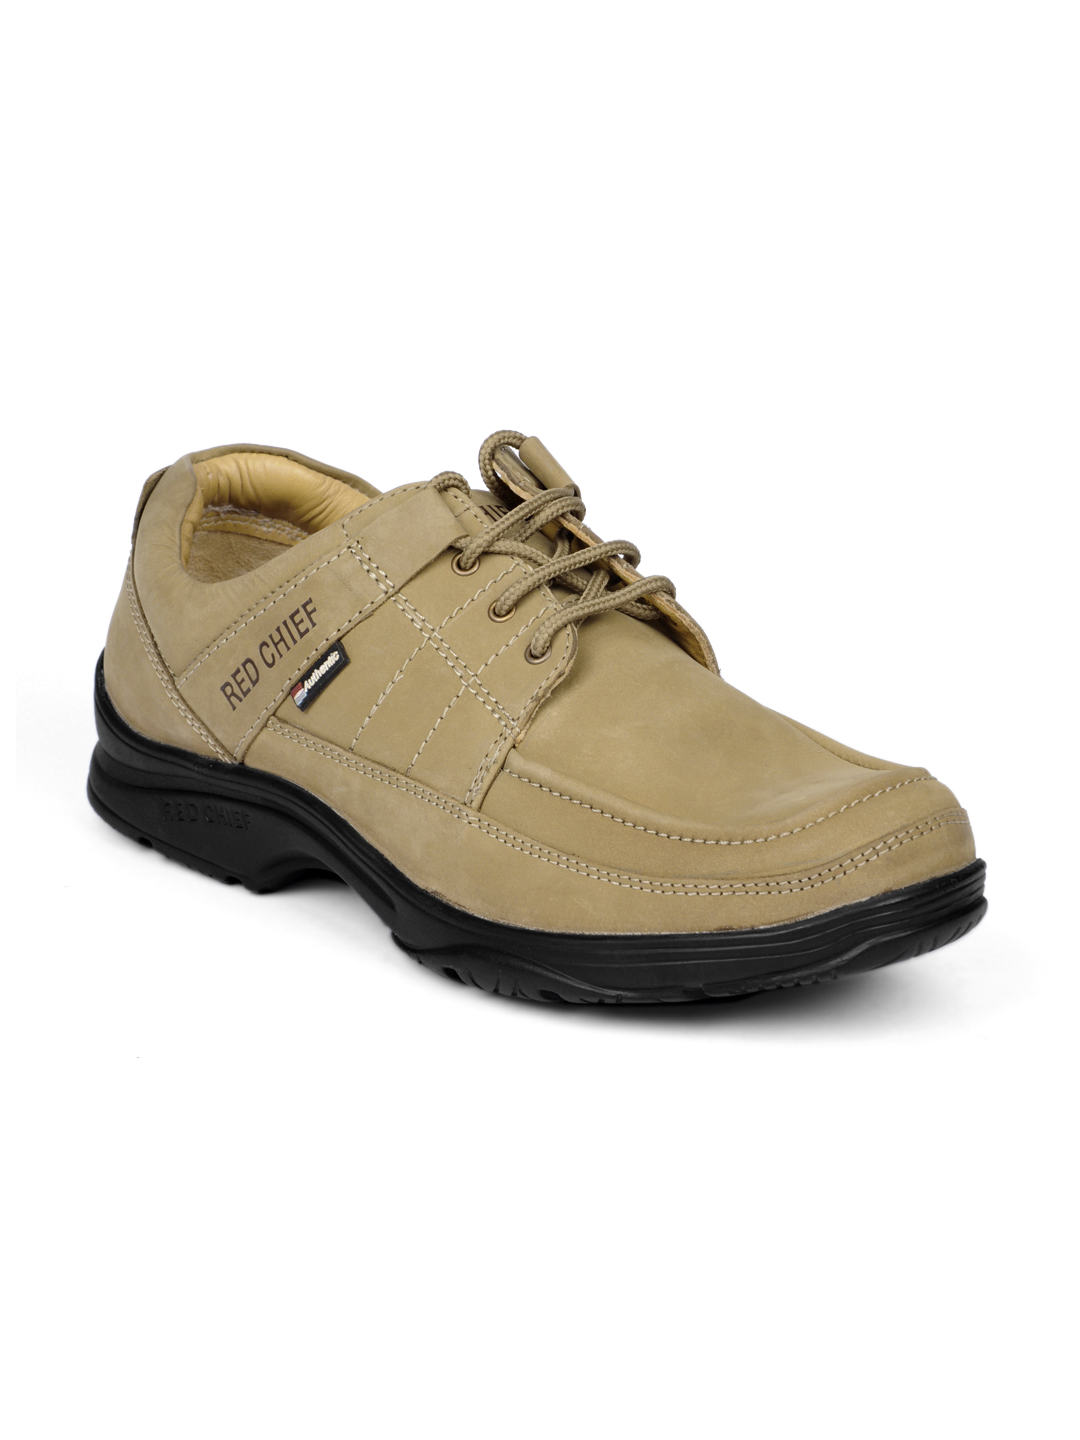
Red Chief Men Beige Shoes
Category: Footwear / Shoes / Casual Shoes
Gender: Men
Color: Beige
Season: Winter 2018
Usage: Casual